Siege of Waterford

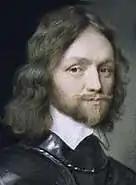
Henry Ireton, the English Parliamentarian commander who took Waterford in 1650

The city of Waterford in southeastern Ireland was besieged twice during 1649 and 1650 during the Cromwellian conquest of Ireland. The town was held by Irish Confederate Catholic under General Richard Farrell and English Royalist troops under general Thomas Preston. It was besieged by English Parliamentarians under Oliver Cromwell, Michael Jones and Henry Ireton.